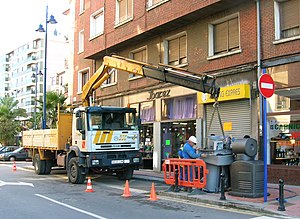
Kran- grabbil
Denne bil har skiftet grabben ud med en krog for at løfte et par tunge emner
En kran-grabbil er et transportteknisk udtryk for en lastbil der er udstyret med en kran med grab.